Duchy of Greater Poland

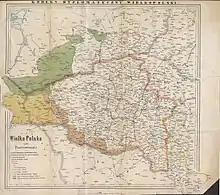
Map of the 13th-century Duchy of Greater Poland. Territories lost in the 13th century marked in yellow (Lubusz Land) and green (northwestern Greater Poland)

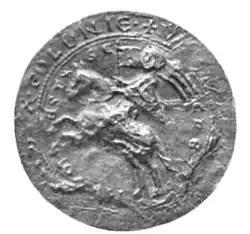
Ducal seal of Władysław Odonic, 1231

In 1206 Władysław Spindleshanks finally lost the high ducal title to Leszek and furthermore had to deal with his rebellious nephew Władysław Odonic, son of his late brother Odon. Władysław Odonic claimed the lands of Kalisz, which his father had held in 1193/94 and was able to gain the support by the Archbishop of Gniezno, nevertheless his attempts to depose his uncle failed. At least he received Kalisz, backed by the Silesian duke Henry I the Bearded and from 1216 also ruled over the Greater Polish lands south of the Obra, which his father had held until his death in 1194.